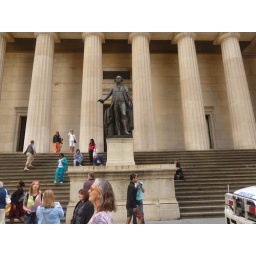
George W near wall street